Mel Hein

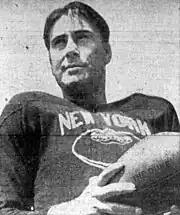
Hein 1942

Melvin Jack Hein (August 22, 1909 – January 31, 1992), nicknamed "Old Indestructible", was an American professional football player. In the era of one-platoon football, he played as a center (then a position on both offense and defense) and was inducted into the College Football Hall of Fame in 1954 and the Pro Football Hall of Fame in 1963 as part of the first class of inductees. He was also named to the National Football League (NFL) 75th, and 100th Anniversary All-Time Teams.